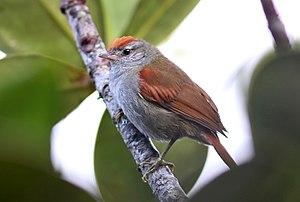
Le Synallaxe des tépuis est une espèce d'oiseaux de la famille des Furnariidae.